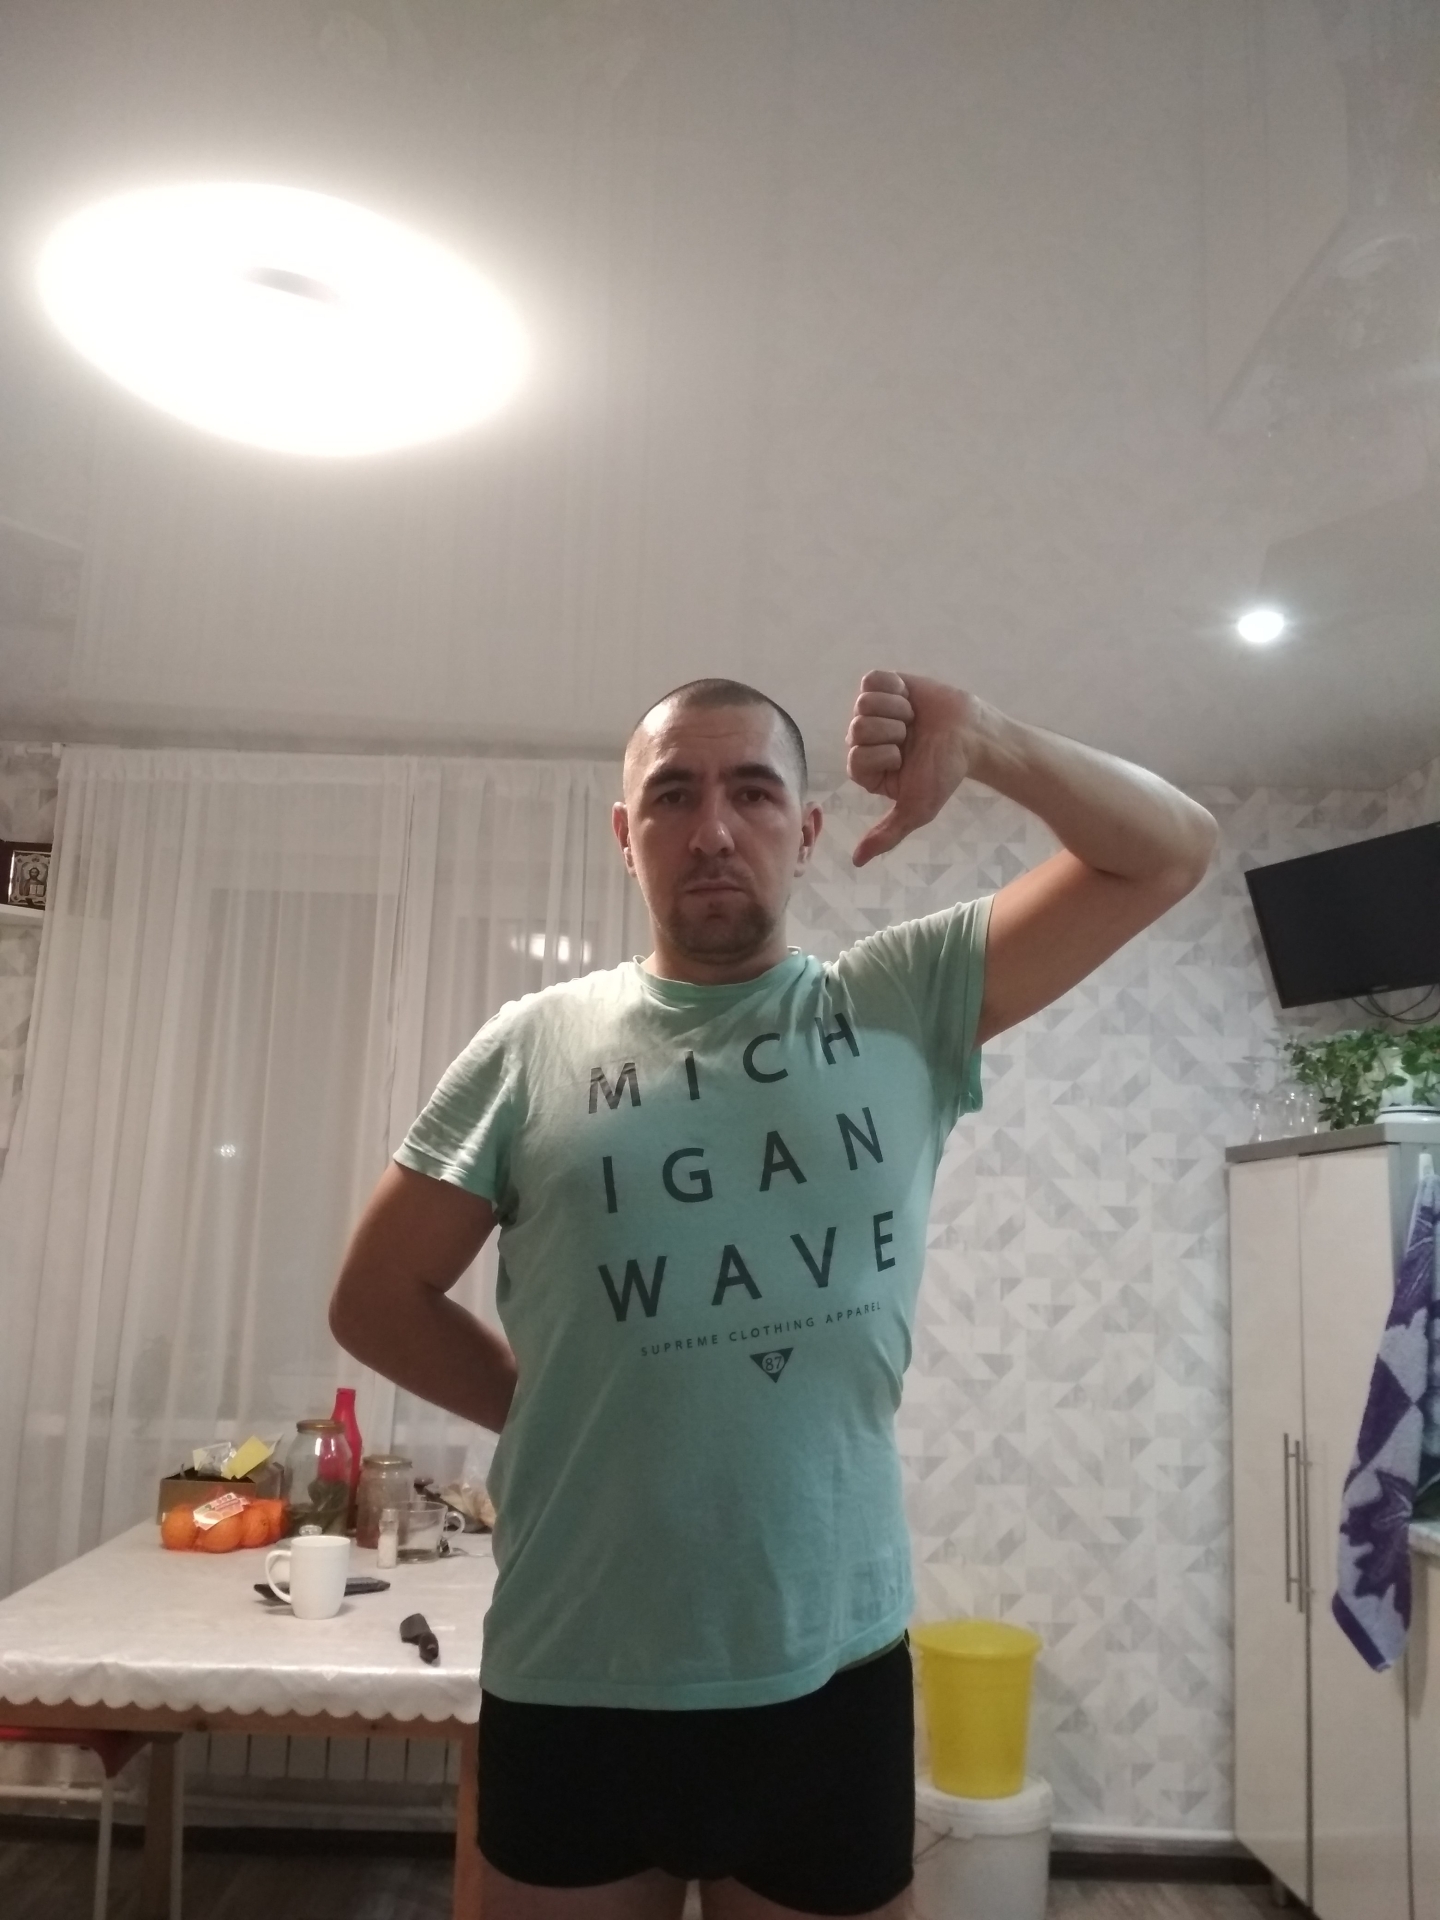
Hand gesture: dislike